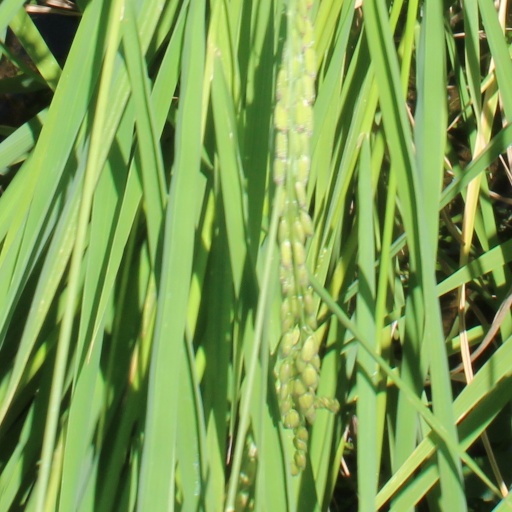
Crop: rice